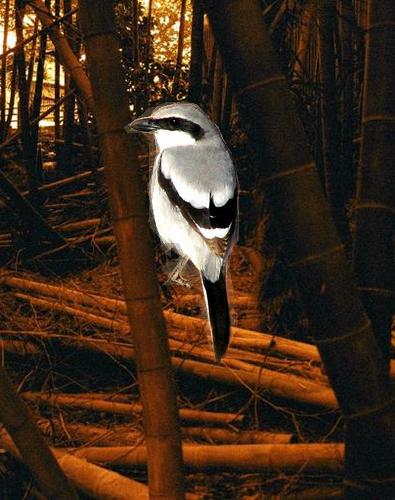
Bird species: Great_Grey_Shrike
Bird type: landbird
Background: land